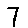
Label: 7